Randy Greenawalt

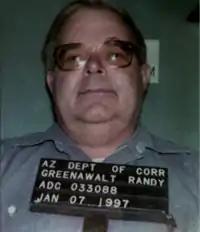
Greenawalt in 1997

Randall Greenawalt (February 24, 1949 – January 23, 1997) was an American serial killer and mass murderer. Originally sentenced to life imprisonment for two murders committed in 1974, Greenawalt later became notorious for escaping together with fellow murderer Gary Tison and his three sons from prison, embarking on a two-week killing spree through Arizona and Colorado that left six people dead in 1978. He was promptly sentenced to death and thereafter executed in 1997, with his case serving as the basis for the Supreme Court decision "Tison v. Arizona".